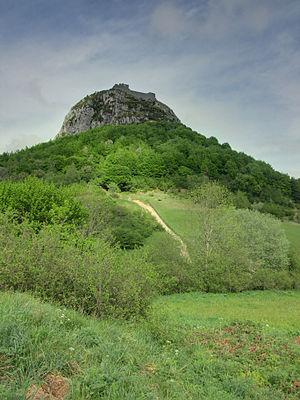
Château de Montségur, vu de l'ouest